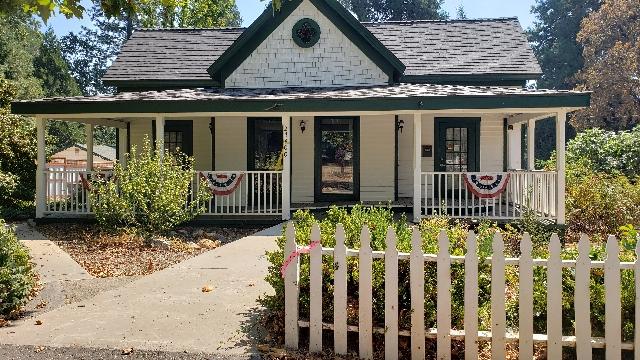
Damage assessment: no_damage